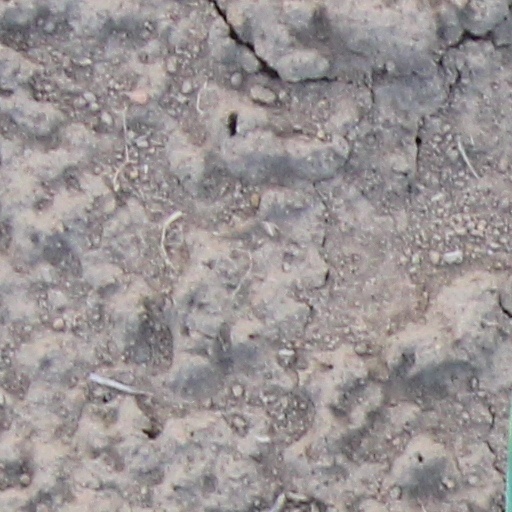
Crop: wheat